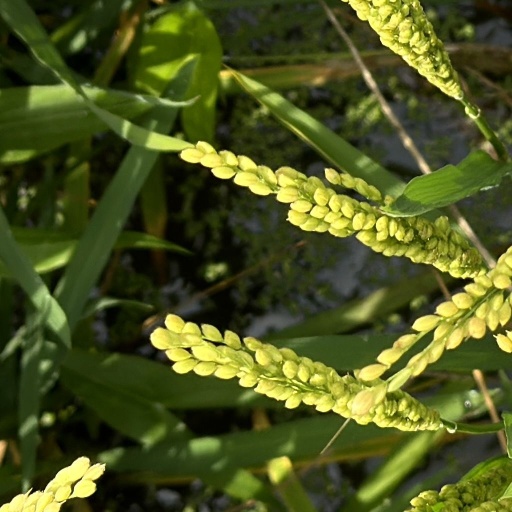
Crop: rice